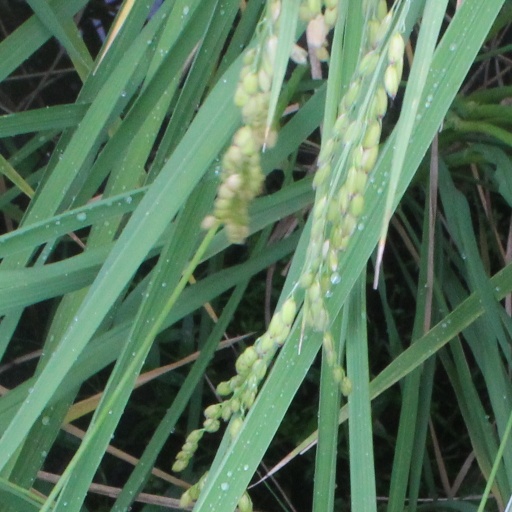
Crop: rice